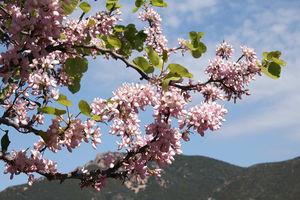
Arbre de Judée (Cercis siliquastrum) - Habitat: Sari-d'Orcino - Cinarca - (Corse-du-Sud) - France.
L'Arbre de Judée ou Gainier silicastre est une espèce d'arbres de la famille des Fabaceae, sous-famille des Caesalpinioideae et du genre Cercis. Son feuillage est caduc et il est originaire du sud de l'Europe et de l'ouest de l'Asie.